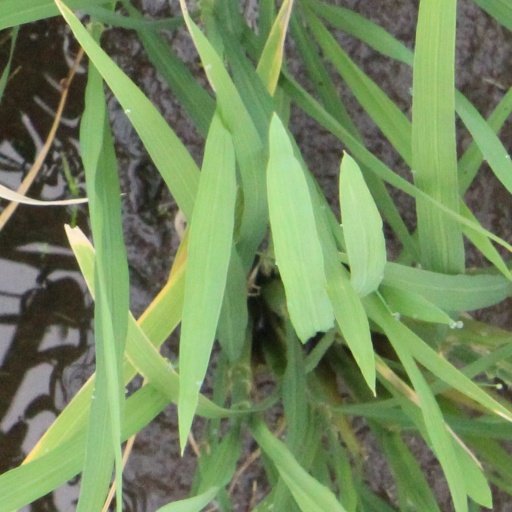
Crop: rice